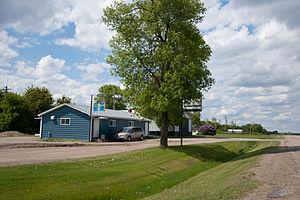
La ville de Pillsbury est située dans le comté de Barnes, dans l’État du Dakota du Nord, aux États-Unis. Sa population, qui s’élevait à 12 habitants lors du recensement de 2010, est estimée à 11 habitants en 2018.